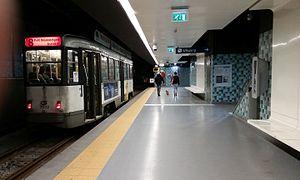
Zegel est une station du prémétro d'Anvers, faisant dès lors partie du réseau du tramway d'Anvers. Elle est située à Borgerhout, au croisement de la Zegelstraat et de la Sint-Janstraat. La station est desservie par les lignes 8 et 10.